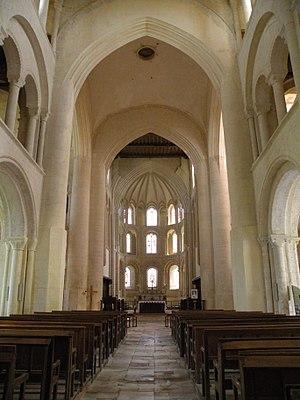
Intérieur de l'Abbatiale de Cerisy-la-Forêt